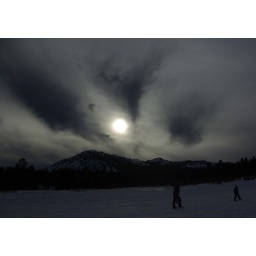
The sky over the sledding hill